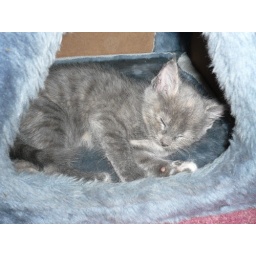
Mable sleeping in a box beneath a scratch post